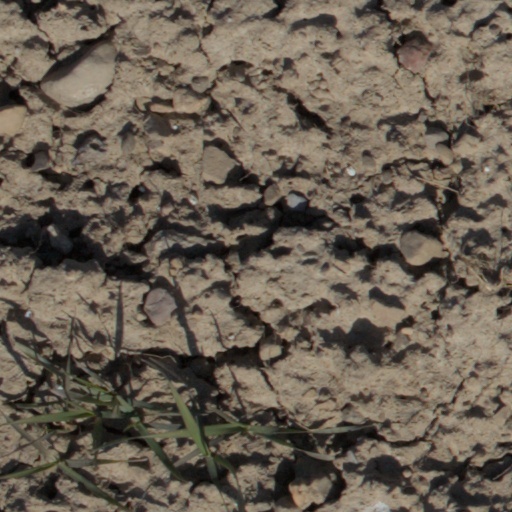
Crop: wheat